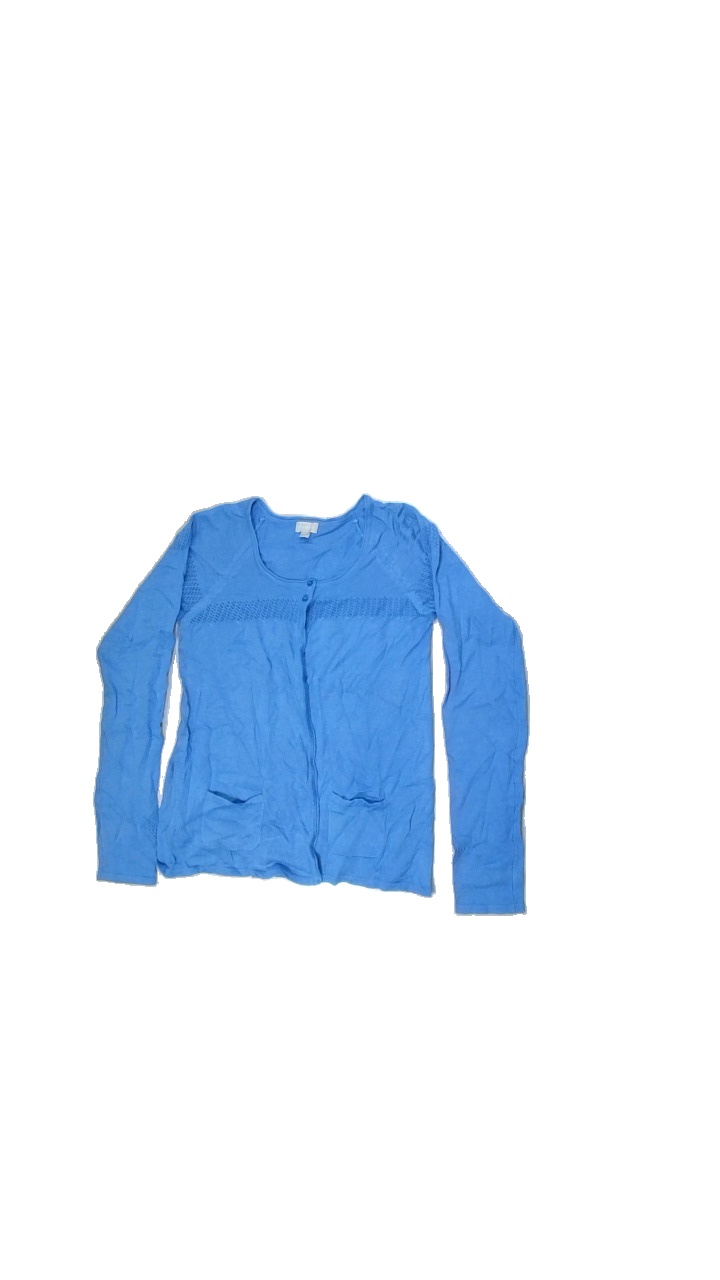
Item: Cardigan (Ladies)
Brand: Lindex
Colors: Blue
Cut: Regular, C-collar
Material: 55%acrylic 45%cotton
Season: Spring
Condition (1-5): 4
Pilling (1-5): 4
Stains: Minor
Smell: Major
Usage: Export
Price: <50